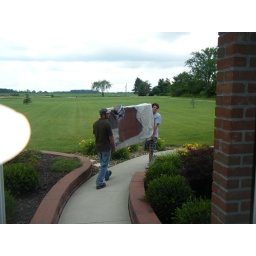
Kevin and Connor carrying in the 1st piece of 9 for wall unit in office